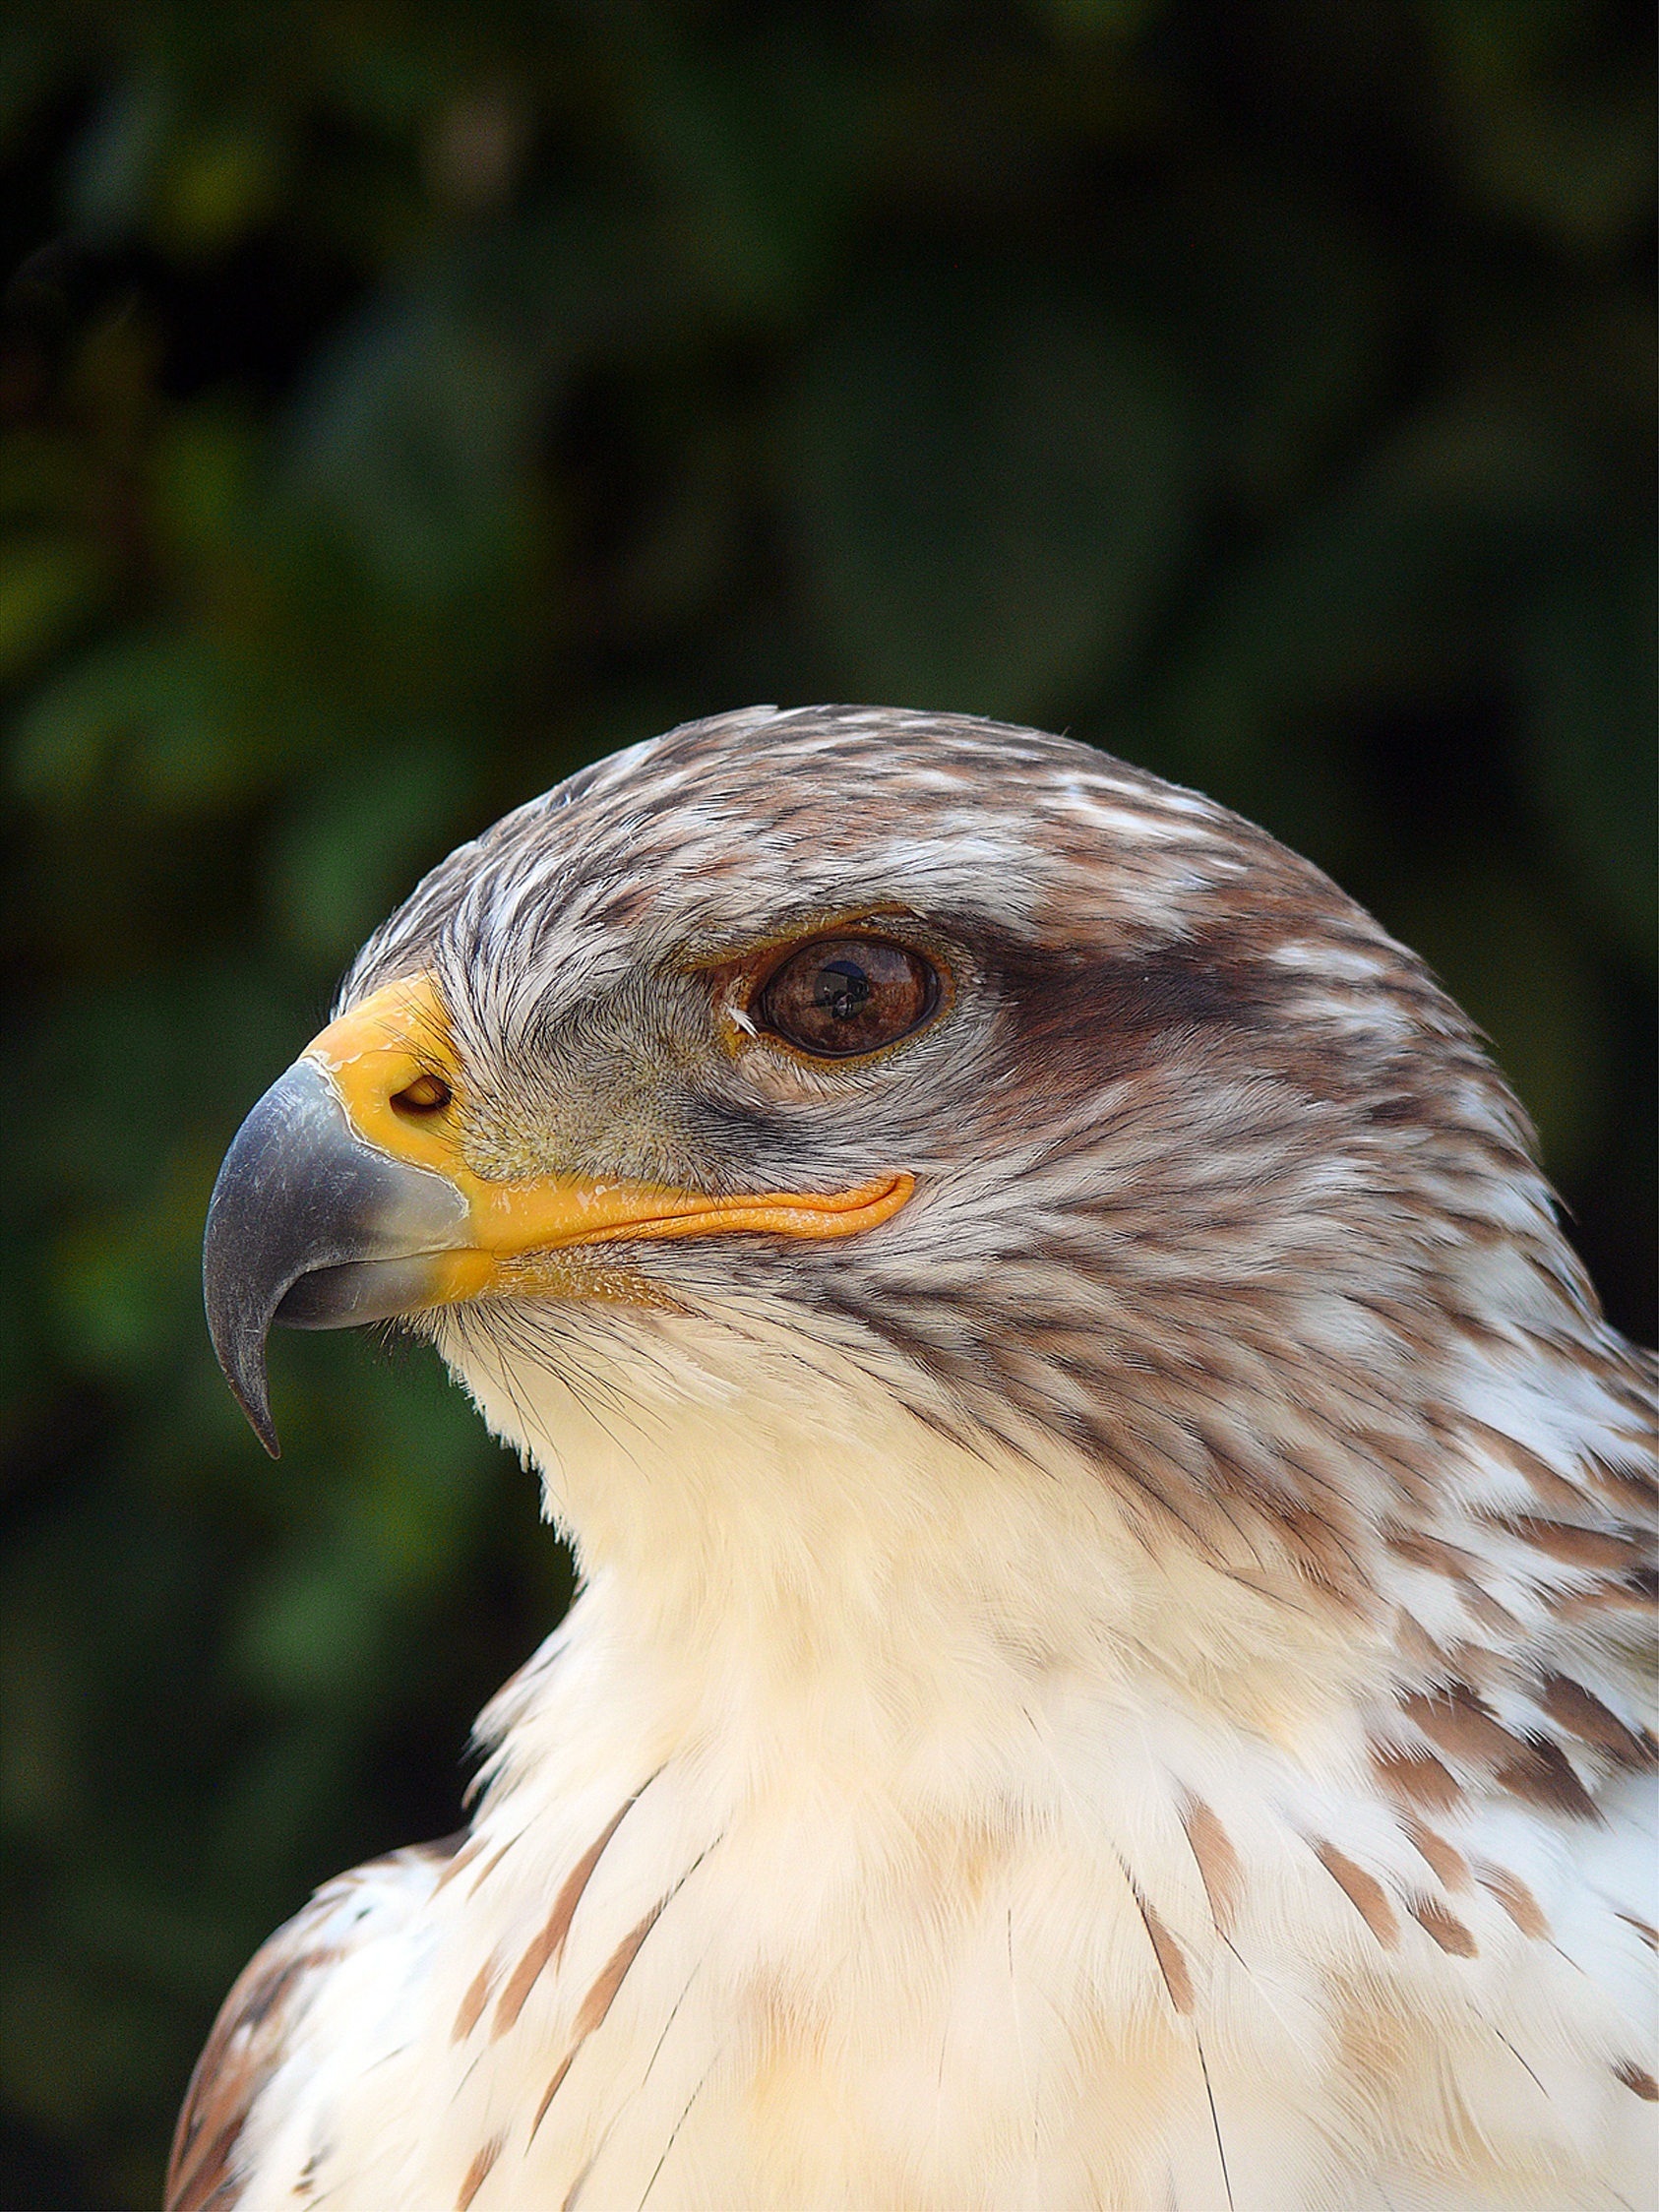
water, nature, grass, mountain, bird, wing, sky, lake, animal, fly, wildlife, spring, beak, flight, eagle, castle, drink, hawk, eat, owl, fauna, claw, poultry, bird of prey, bald eagle, close up, songbird, eye, vertebrate, hunt, sparrow, bill, bach, nest, parakeet, hunting, hunter, falkner, falcon, falkenstein, prey, buzzard, chase, raptors, tracking, falconry, adler, eagle owl, griffin, molt, is bird feather, baiting, coursing, accipitriformes